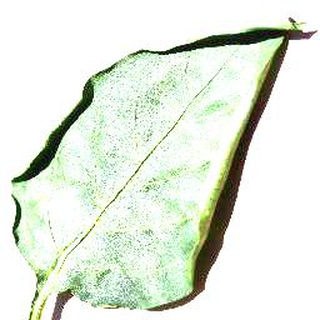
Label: healthy_bell_pepper